Theodore Roosevelt High School (New York City)

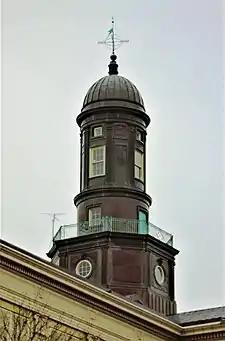
The building's steeple (February 2020)

The journalist Thelma Berlack Boozer, a black woman, while graduating with Roosevelt's highest average until then, was the valedictorian of 1924. The Bronx was home, then, mostly to American whites, whereas Irish were the predominant minority group, while both Italians and Jews were increasing, and blacks were scarce. Having fled famine in the 19th century and commonly worked in America laying railroads, the Irish, the earliest immigrants, dominating the area, frequently harassed Jews, whose families, however, were usually fervent about education. Although the Belmont section, Roosevelt's home since 1928, was soon a Little Italy represented highly in Roosevelt's student body, students came from diverse neighborhoods, including the Bronx's affluent strip, the Grand Concourse. There mostly Jews, filled the luxury apartment buildings, built in the 1920s.